Tomáš Petříček

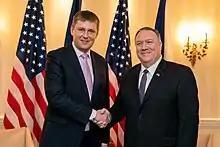
Petricek meets with U.S. Secretary of State Michael R. Pompeo in Munich, Germany on February 14, 2020.

In May 2017, Petříček was appointed political deputy minister of labor and social affairs of the Czech Republic Michaela Marksová in the Cabinet of Bohuslav Sobotka. He actively supported Petr Dolínek against Miloslav Ludvík in deciding on the position of the leading ČSSD candidate for the 2017 Czech legislative election.